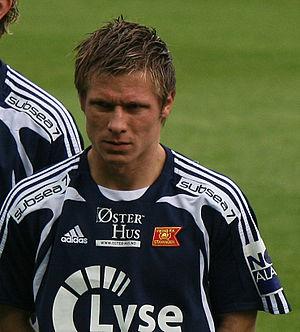
Trond Erik Bertelsen est un footballeur norvégien, né le 5 juin 1984 à Stavanger en Norvège. Il évolue comme arrière gauche.